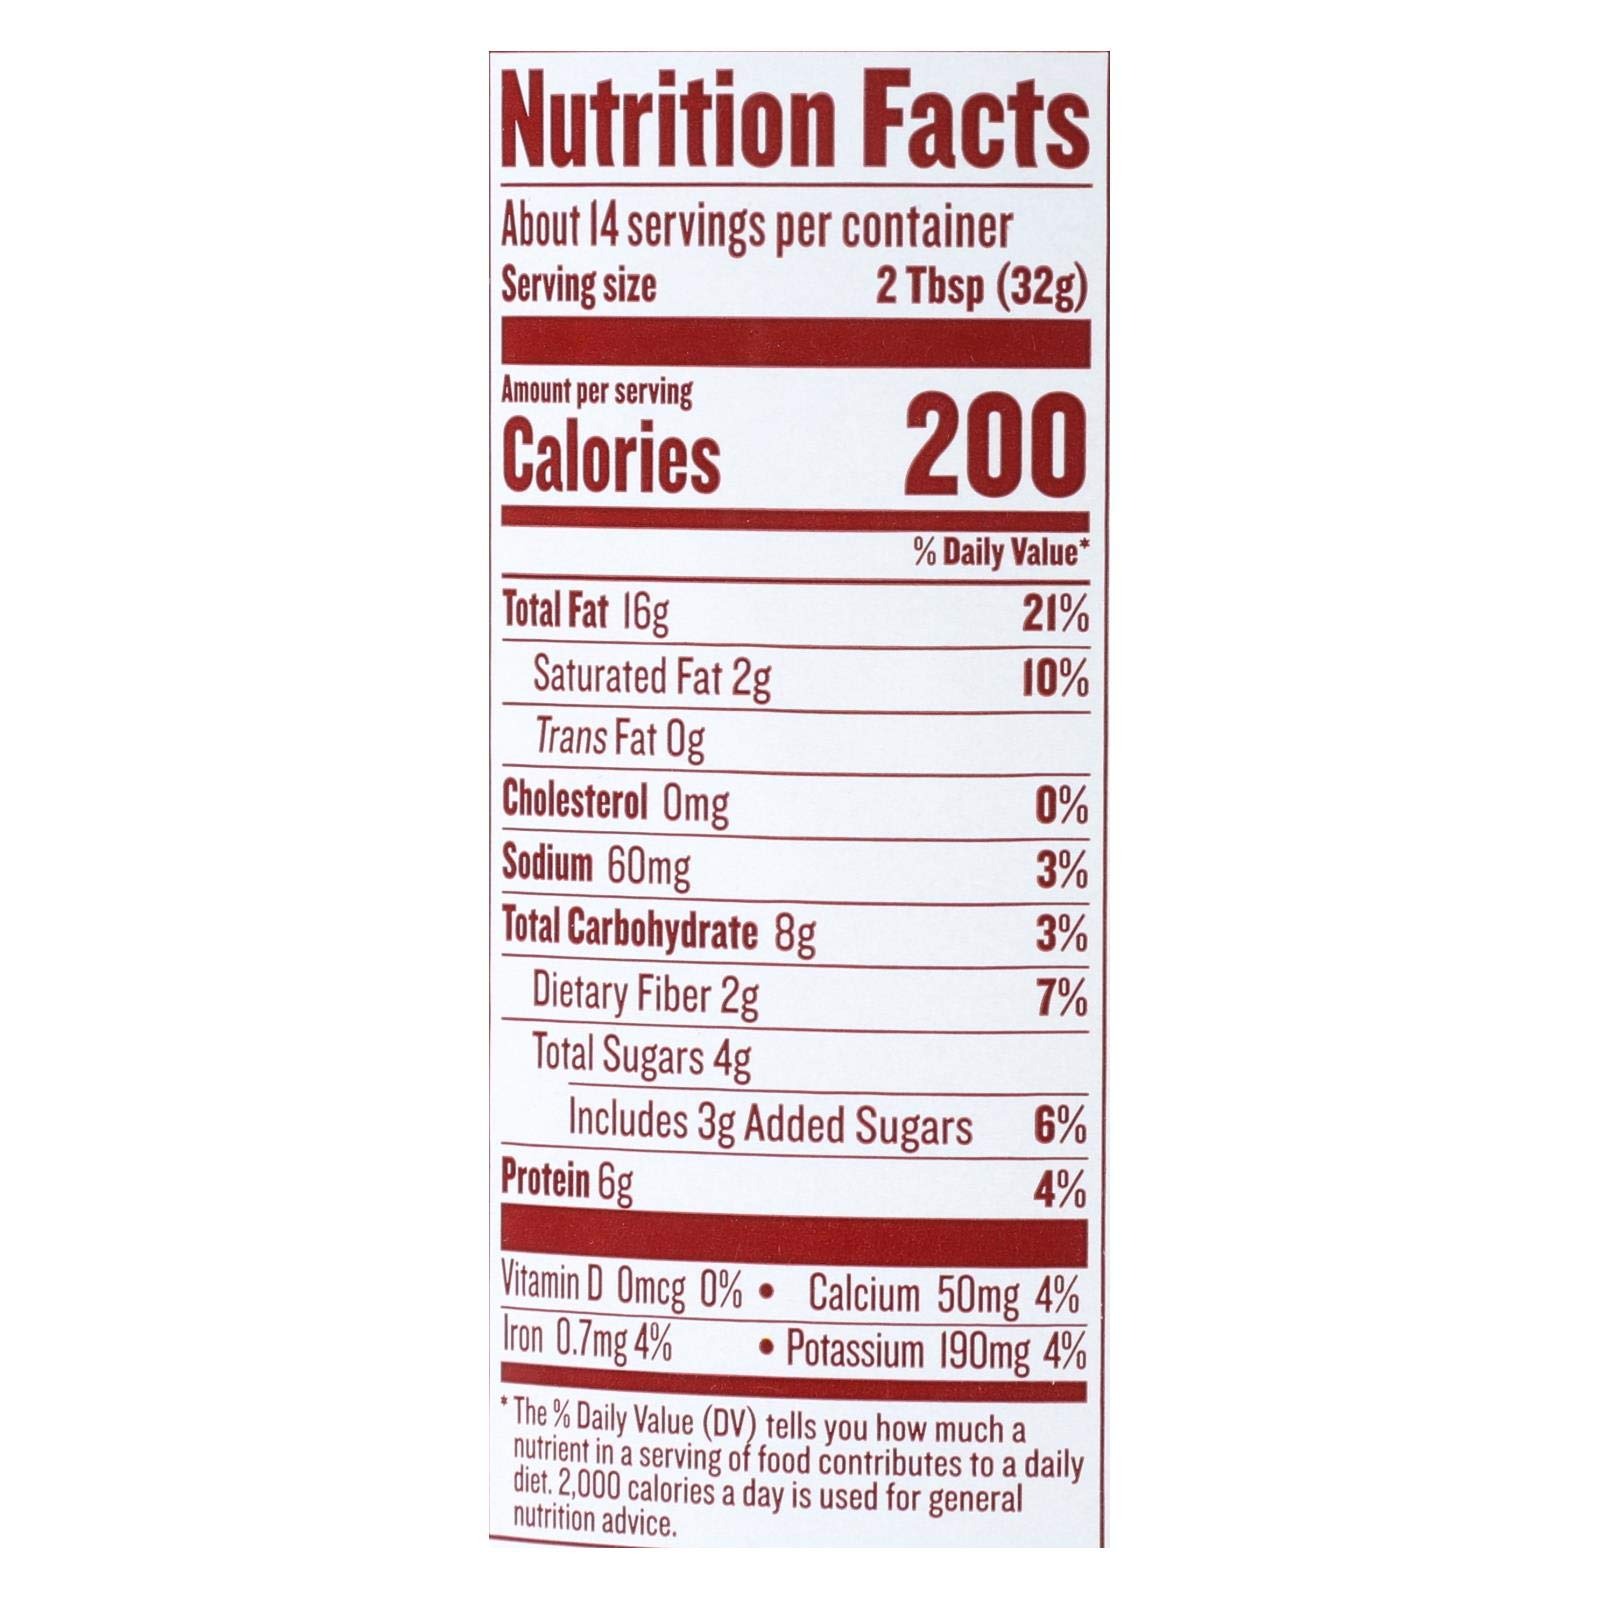
Item Name: JUSTIN'S NUT BUTTER, ALMOND BTR, CINNAMON, Pack of 6, Size 16 OZ - No Artificial Ingredients Gluten Free6
Value: 1.0
Unit: Count

Price: 16.99